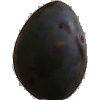
Label: Plum 3